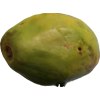
Label: papaya